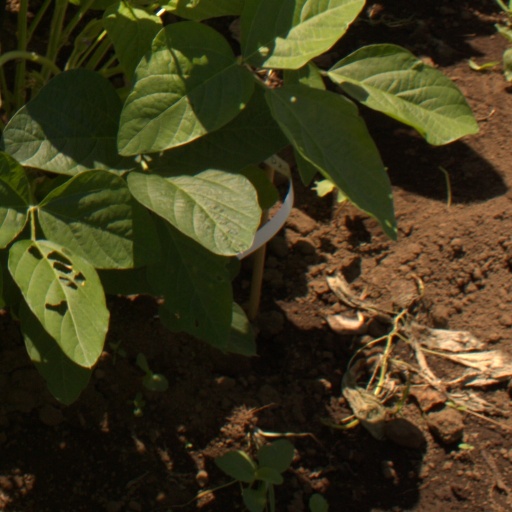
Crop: soybean